Electronic speed control

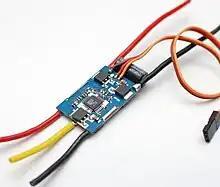
A generic ESC module rated at 35 amperes with an integrated eliminator circuit

Brushless ESC systems basically create three-phase AC power, like a variable frequency drive, to run brushless motors. Brushless motors are popular with radio controlled airplane hobbyists because of their efficiency, power, longevity and light weight in comparison to traditional brushed motors. Brushless DC motor controllers are much more complicated than brushed motor controllers.